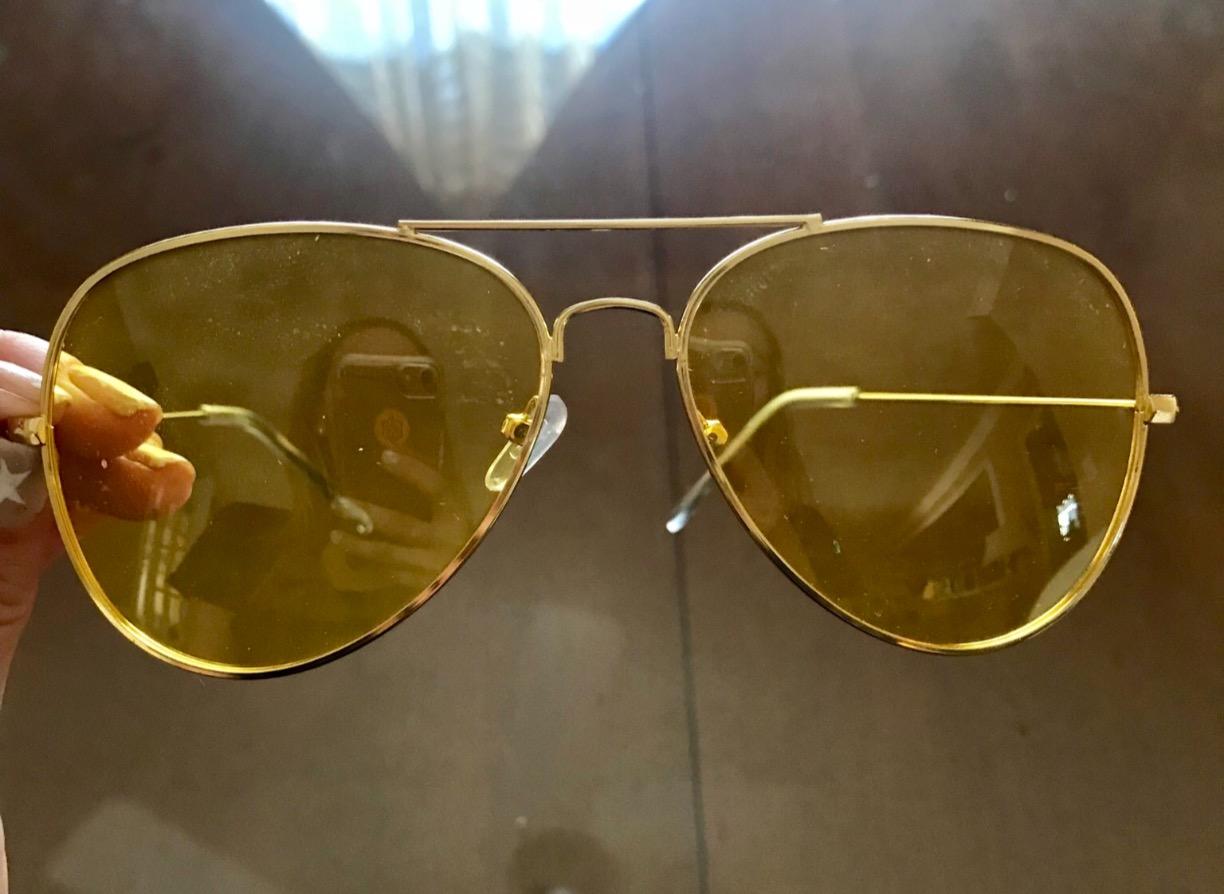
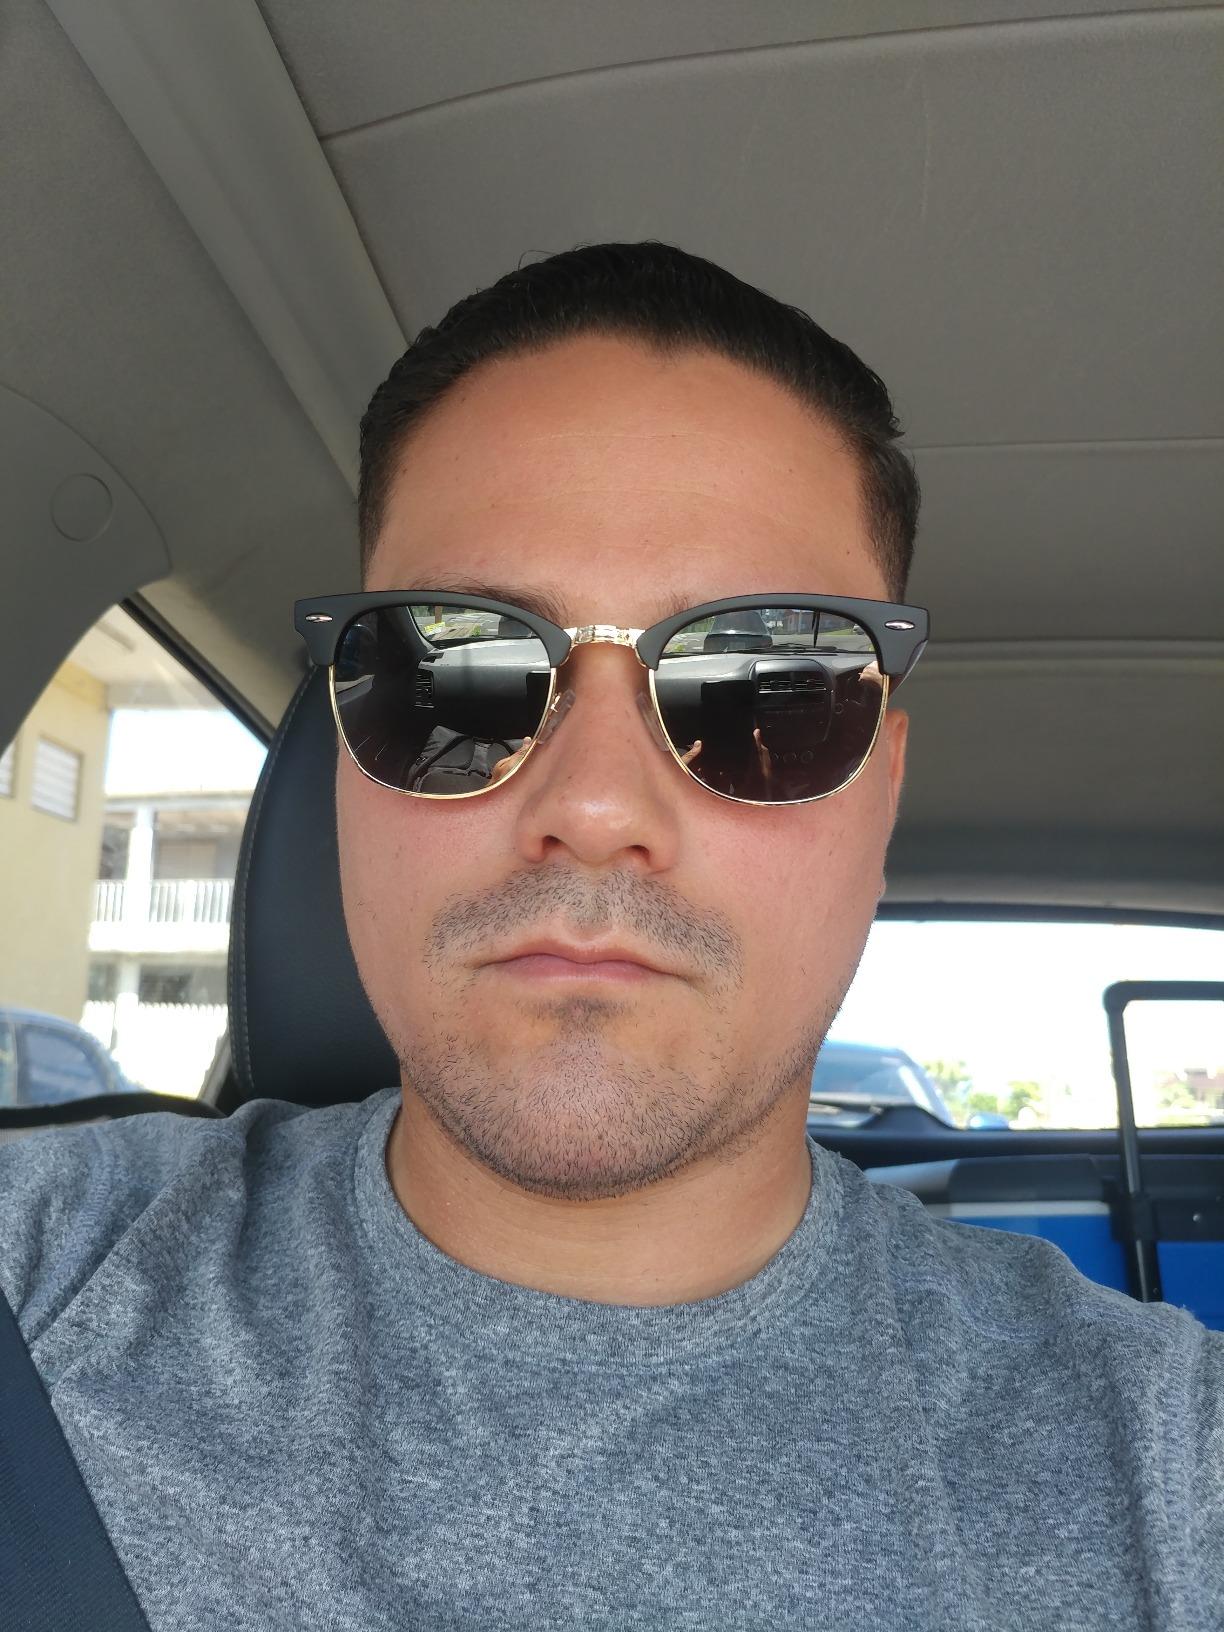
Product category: accessories_sunglasses
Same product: no